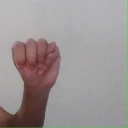
अक्षर: म